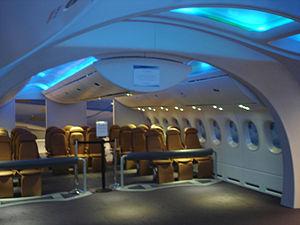
Le Boeing 787, également connu par son surnom Dreamliner, est un avion long-courrier produit depuis 2009 par la société Boeing. Officiellement lancé le 26 avril 2004 pour une mise en service en mai 2008, il effectue son premier vol le 15 décembre 2009 et est certifié le 26 août 2011. La première livraison du Boeing 787-8 prend place le 26 septembre 2011 à la compagnie All Nippon Airways.